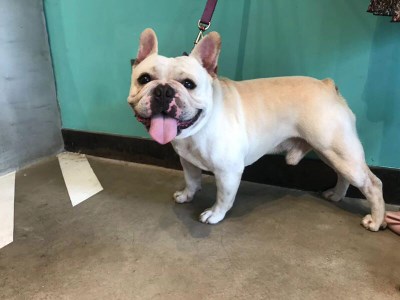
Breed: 1121-n000002-French_bulldog